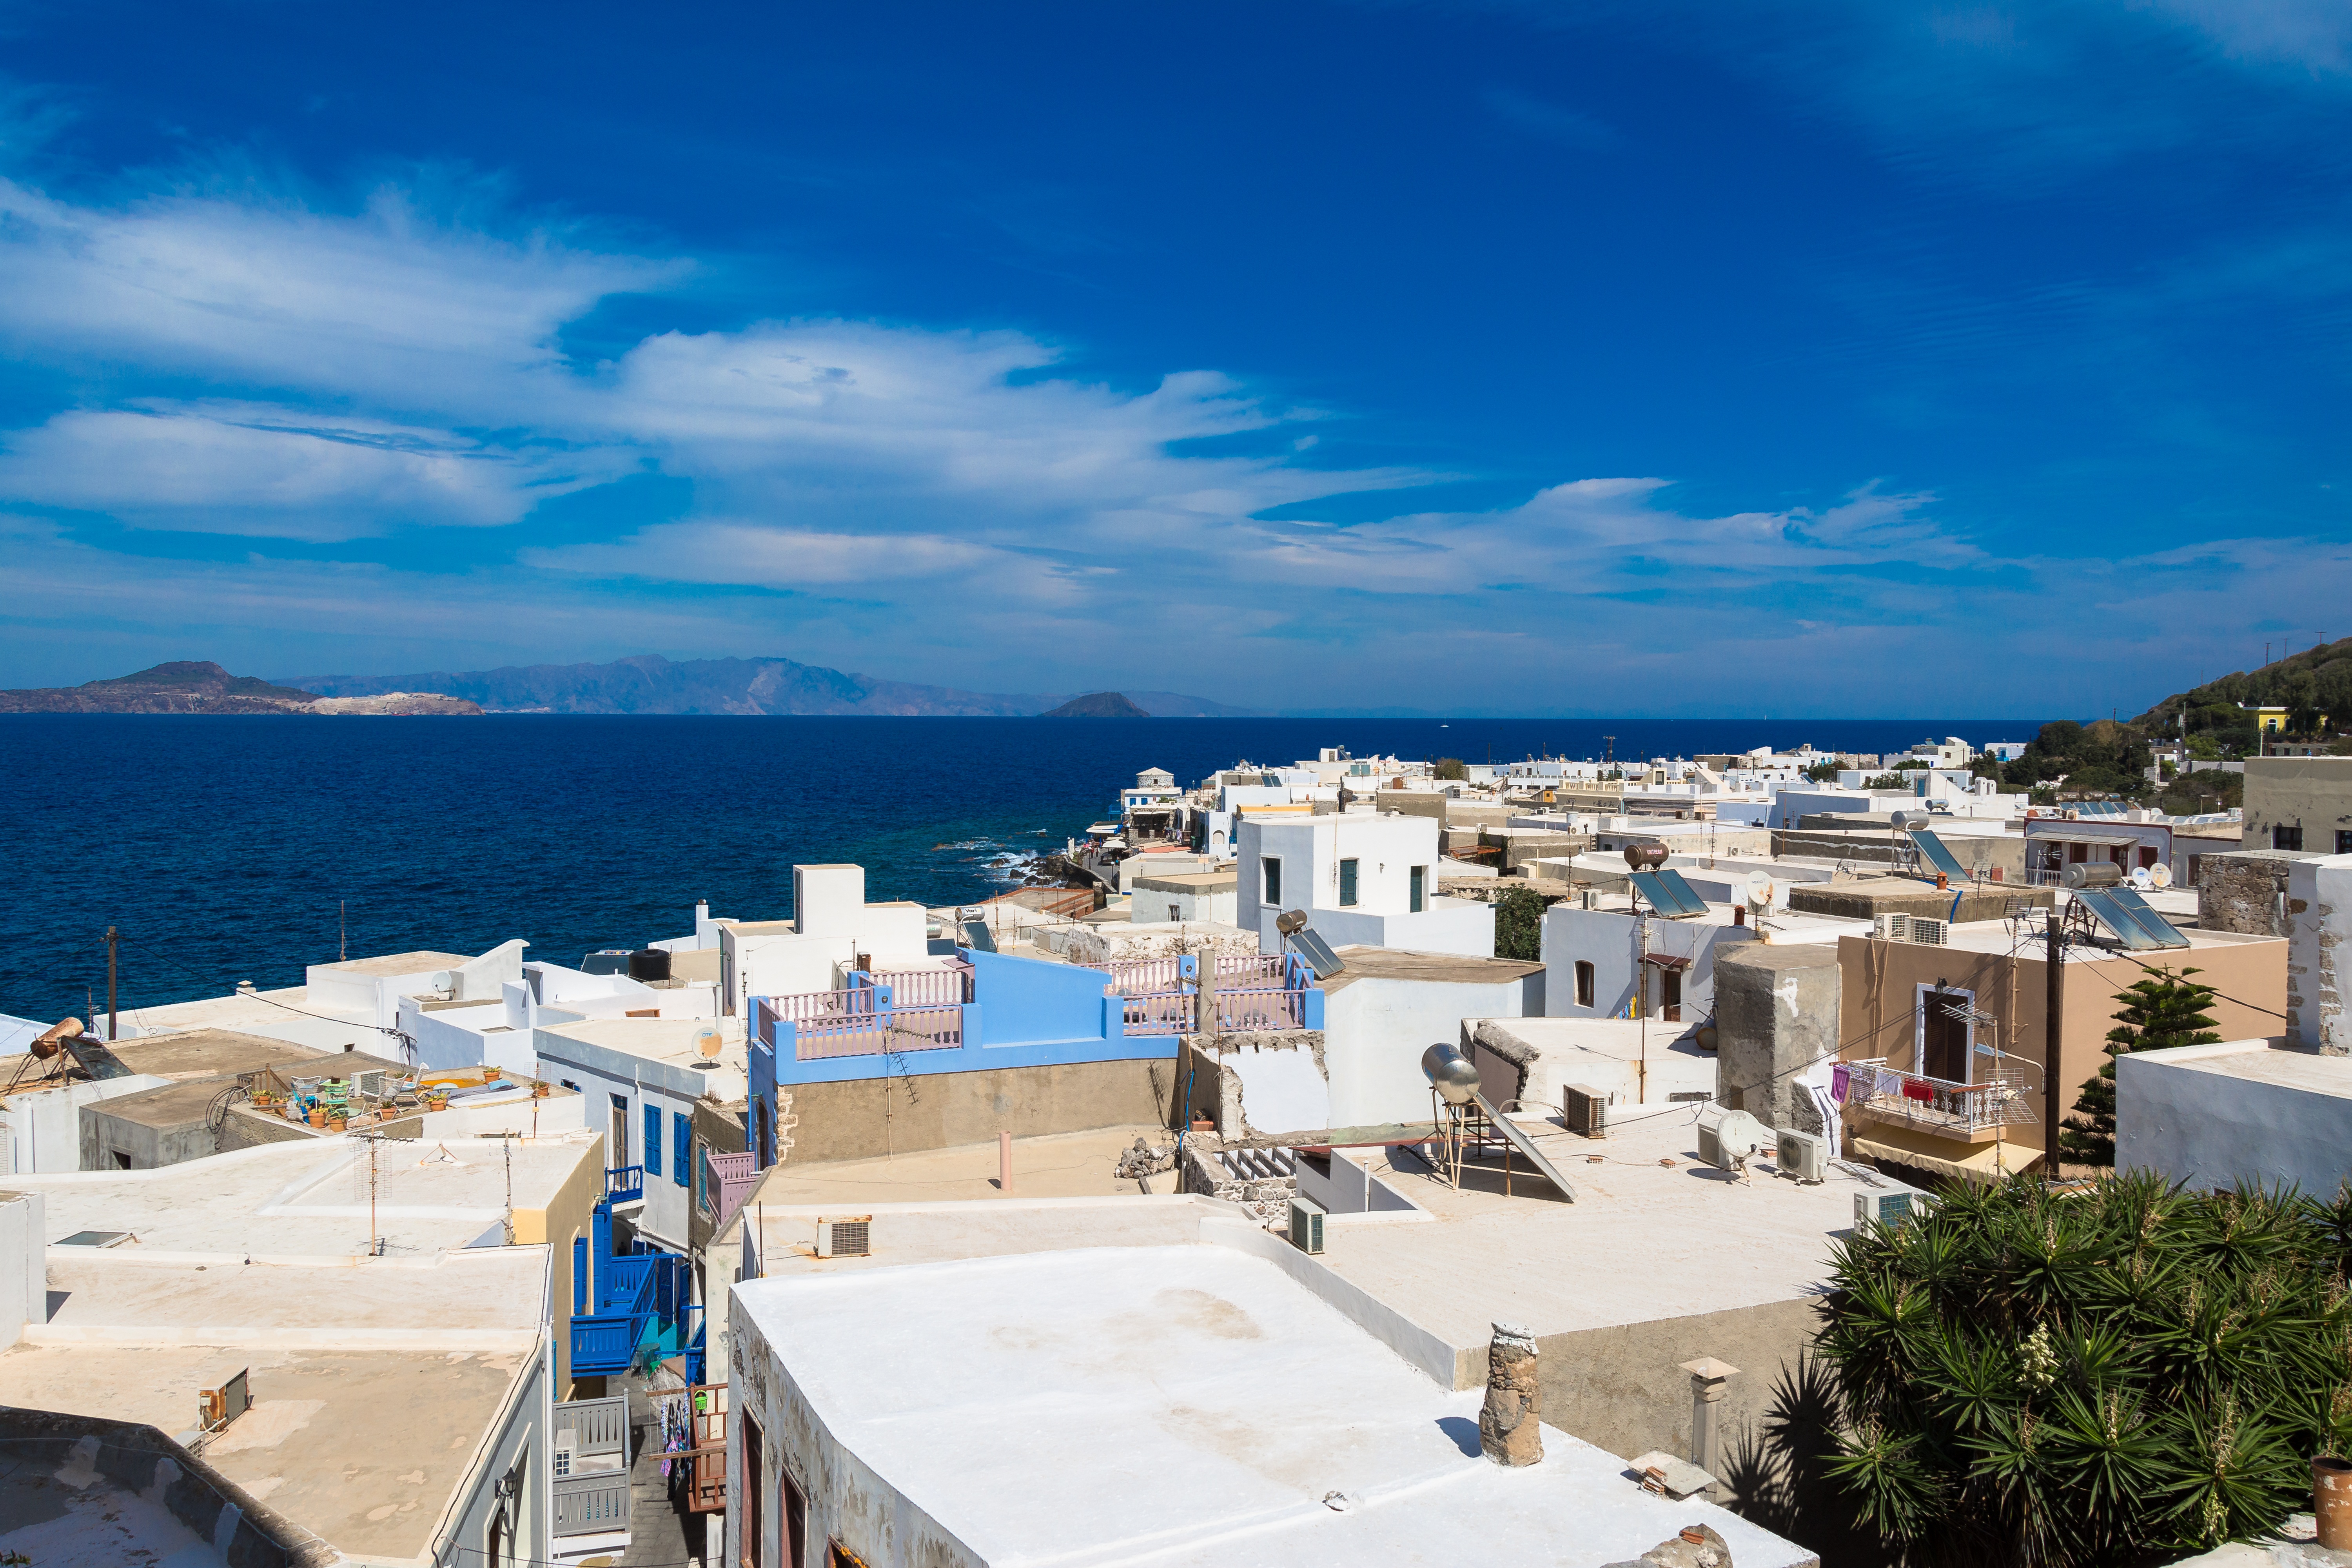
beach, landscape, sea, coast, nature, ocean, dock, sky, town, view, cityscape, summer, vacation, weather, holiday, bay, harbor, blue, marina, port, tourism, heat, clouds, resort, holidays, the sun, cape, the stones, mandraki, nisyros